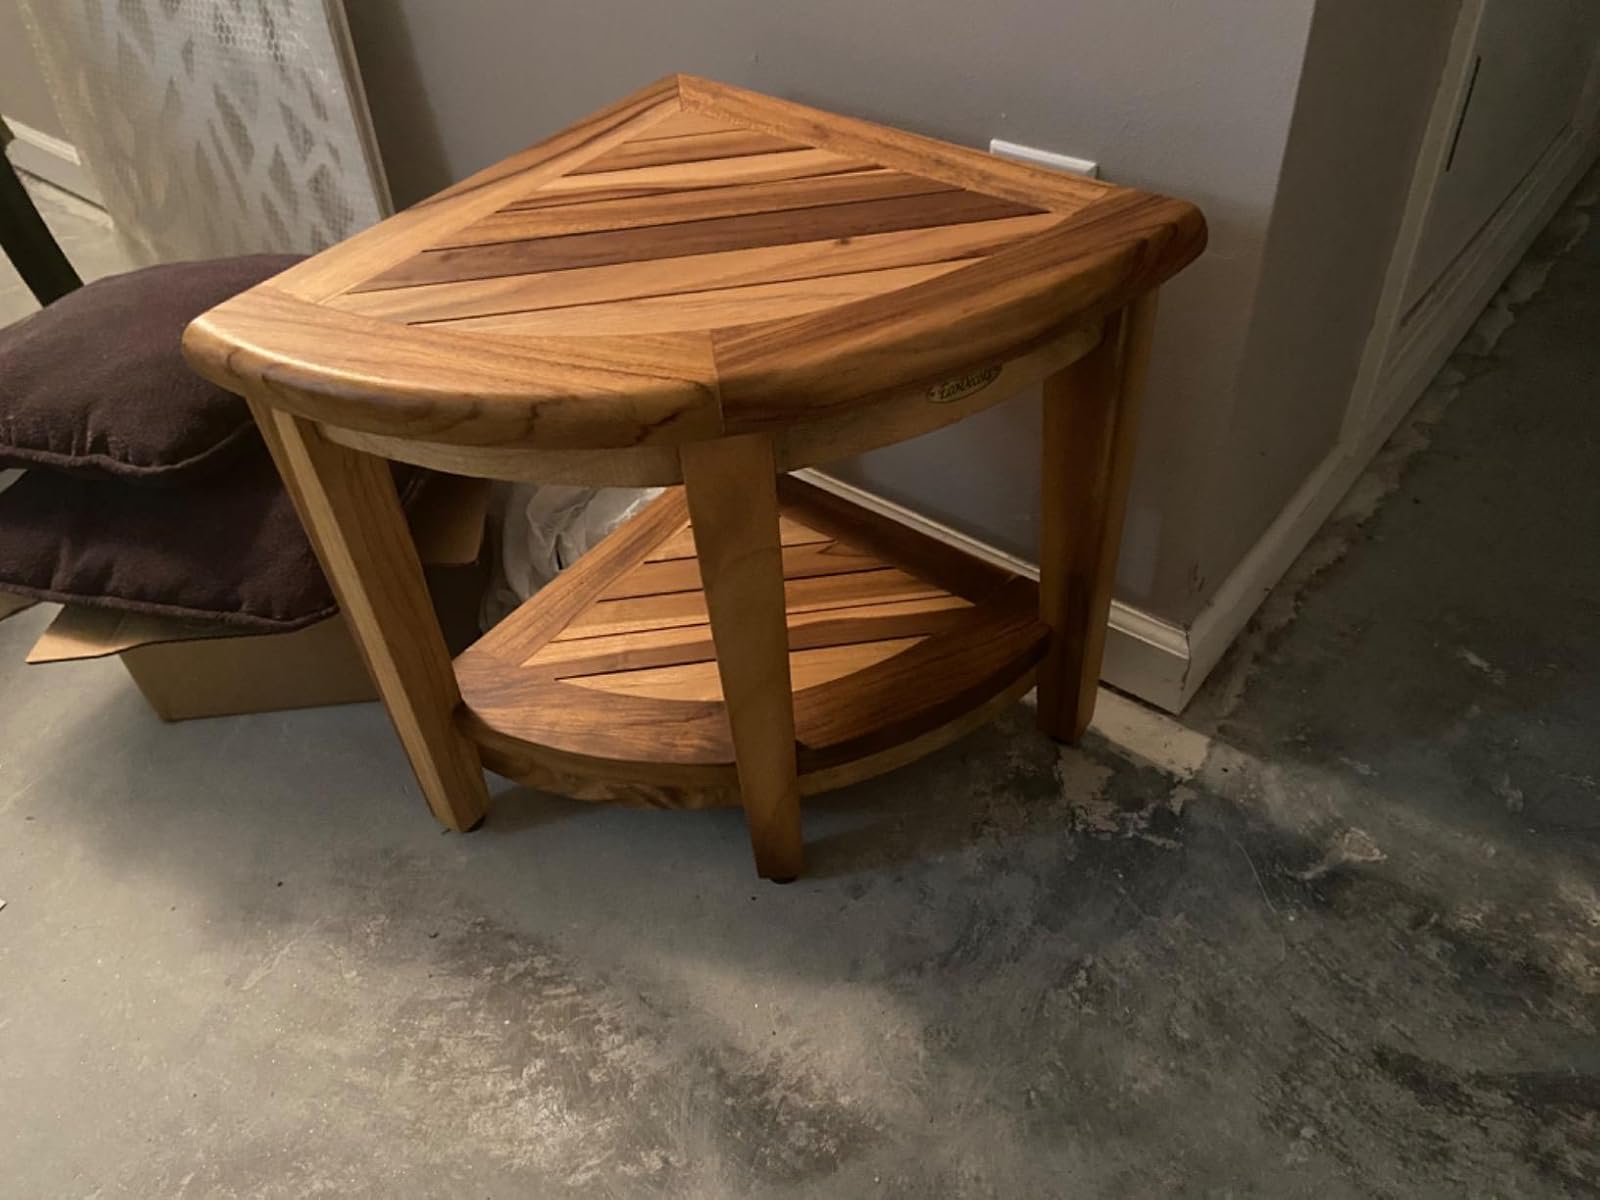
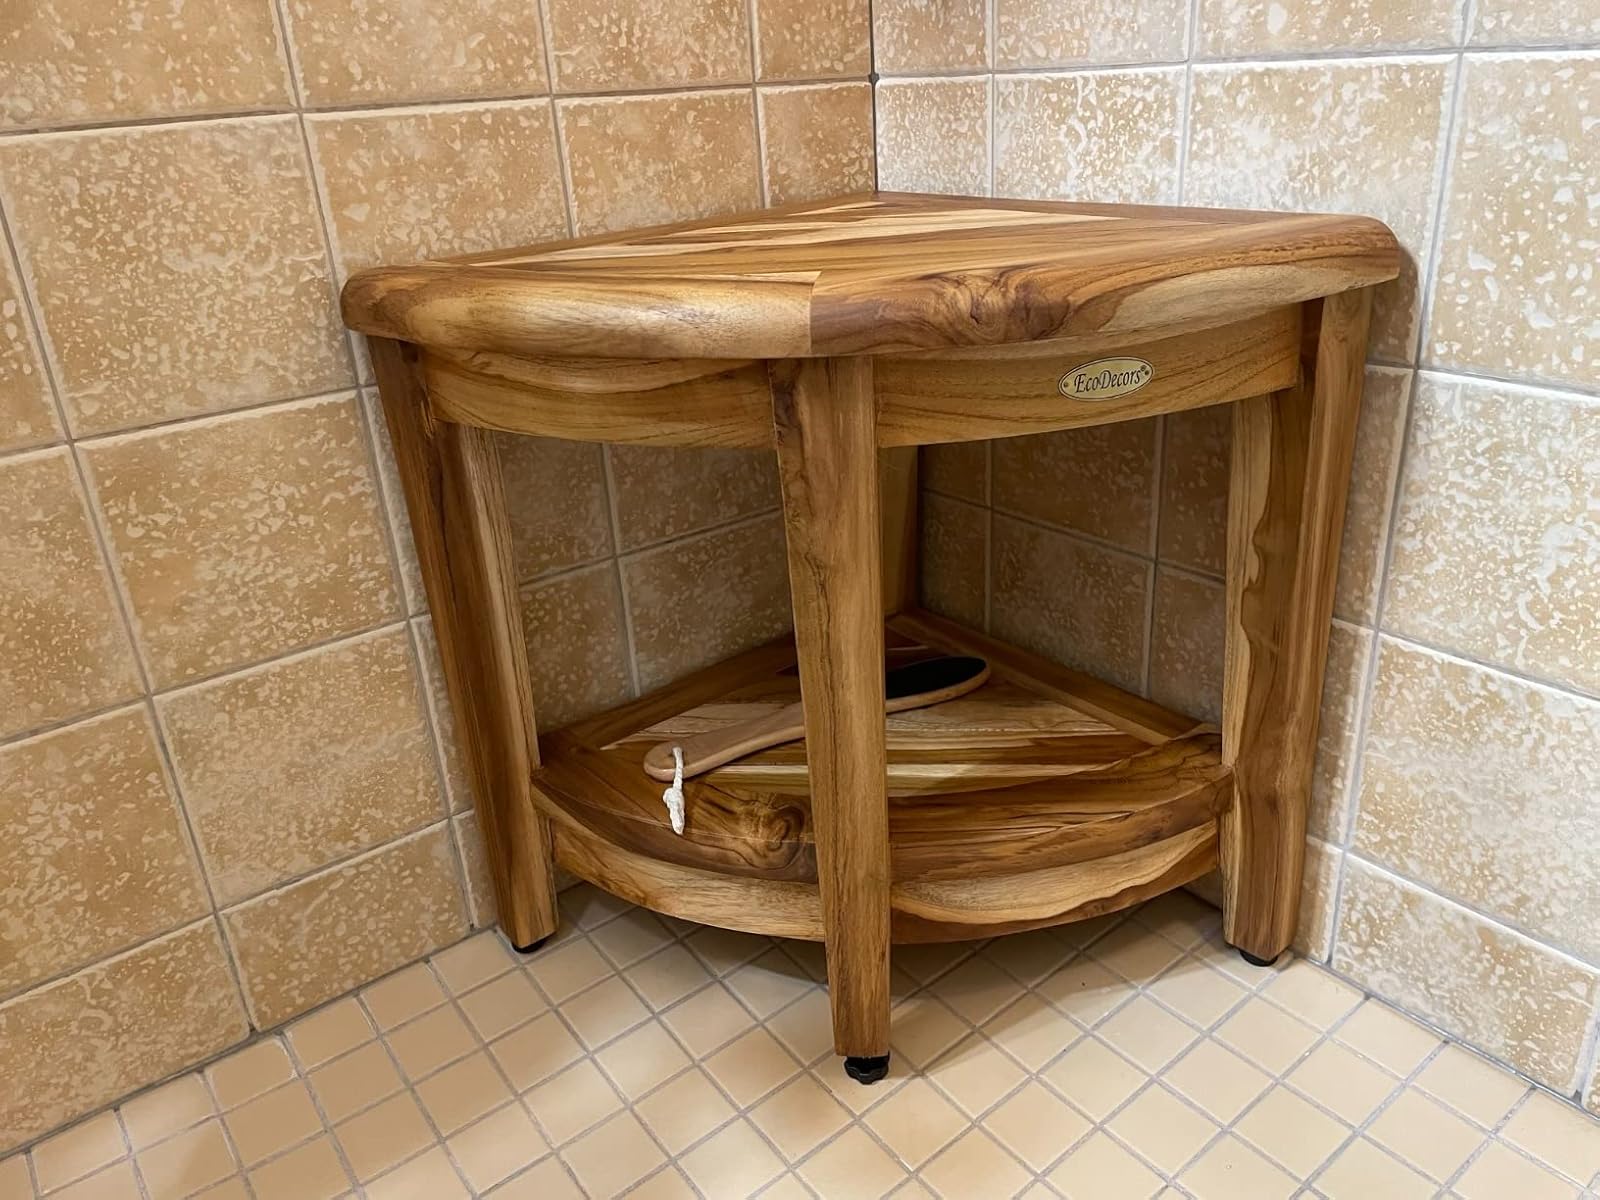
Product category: stool
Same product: yes